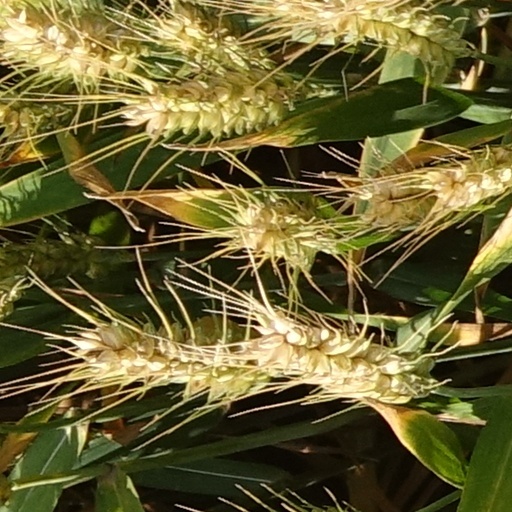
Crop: wheat